Phoenix Park

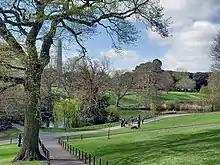
Wellington obelisk and People's Garden pond

The Papal Cross at the edge of Fifteen Acres was erected as a backdrop for the outdoor mass celebrated there by Pope John Paul II on 29 September 1979, the first day of his pastoral visit to Ireland. The congregation numbered over one million, equal to Dublin's population. The white Latin cross, which dominates its surroundings, is high and was built with steel girders. It was installed with some difficulty: after several attempts, the cross was eventually erected just a fortnight before the Pope arrived. When John Paul died in 2005, devotees gathered at the Papal Cross, praying and leaving flowers and other tokens of remembrance. Pope Francis celebrated mass here on the final day of his 2018 visit to Ireland.